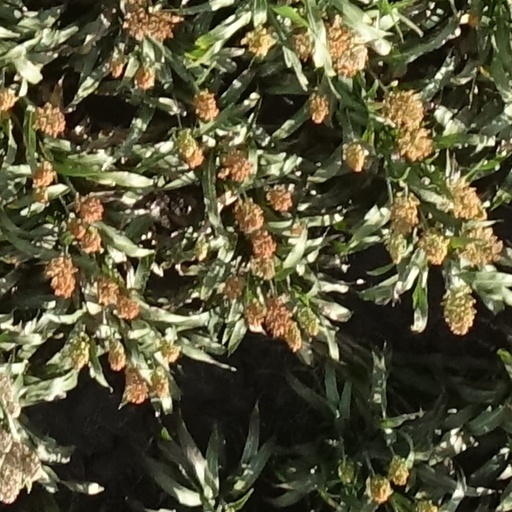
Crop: sorghum